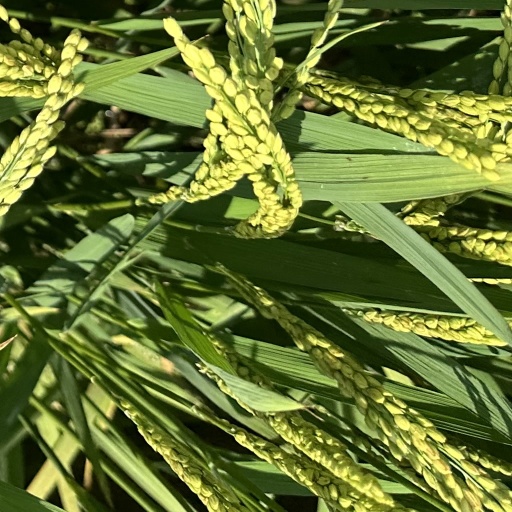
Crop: rice